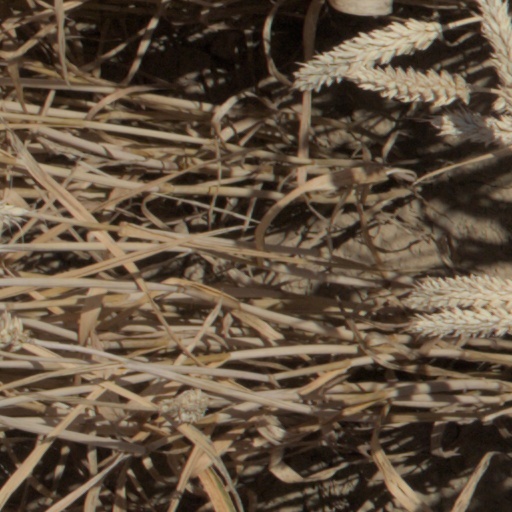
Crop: wheat